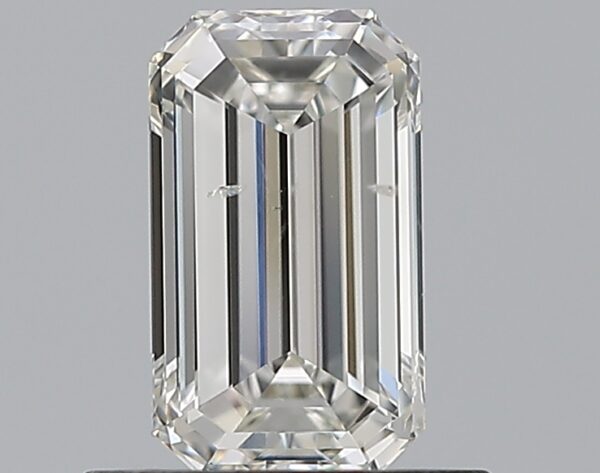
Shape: emerald
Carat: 0.72
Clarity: SI1
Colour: I
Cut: EX
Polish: EX
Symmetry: VG
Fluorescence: N
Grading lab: GIA
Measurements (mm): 6.85 x 3.97 x 2.61